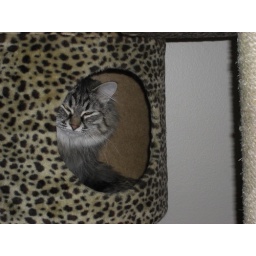
Danya ends up in the cat tree at the end of her first night free